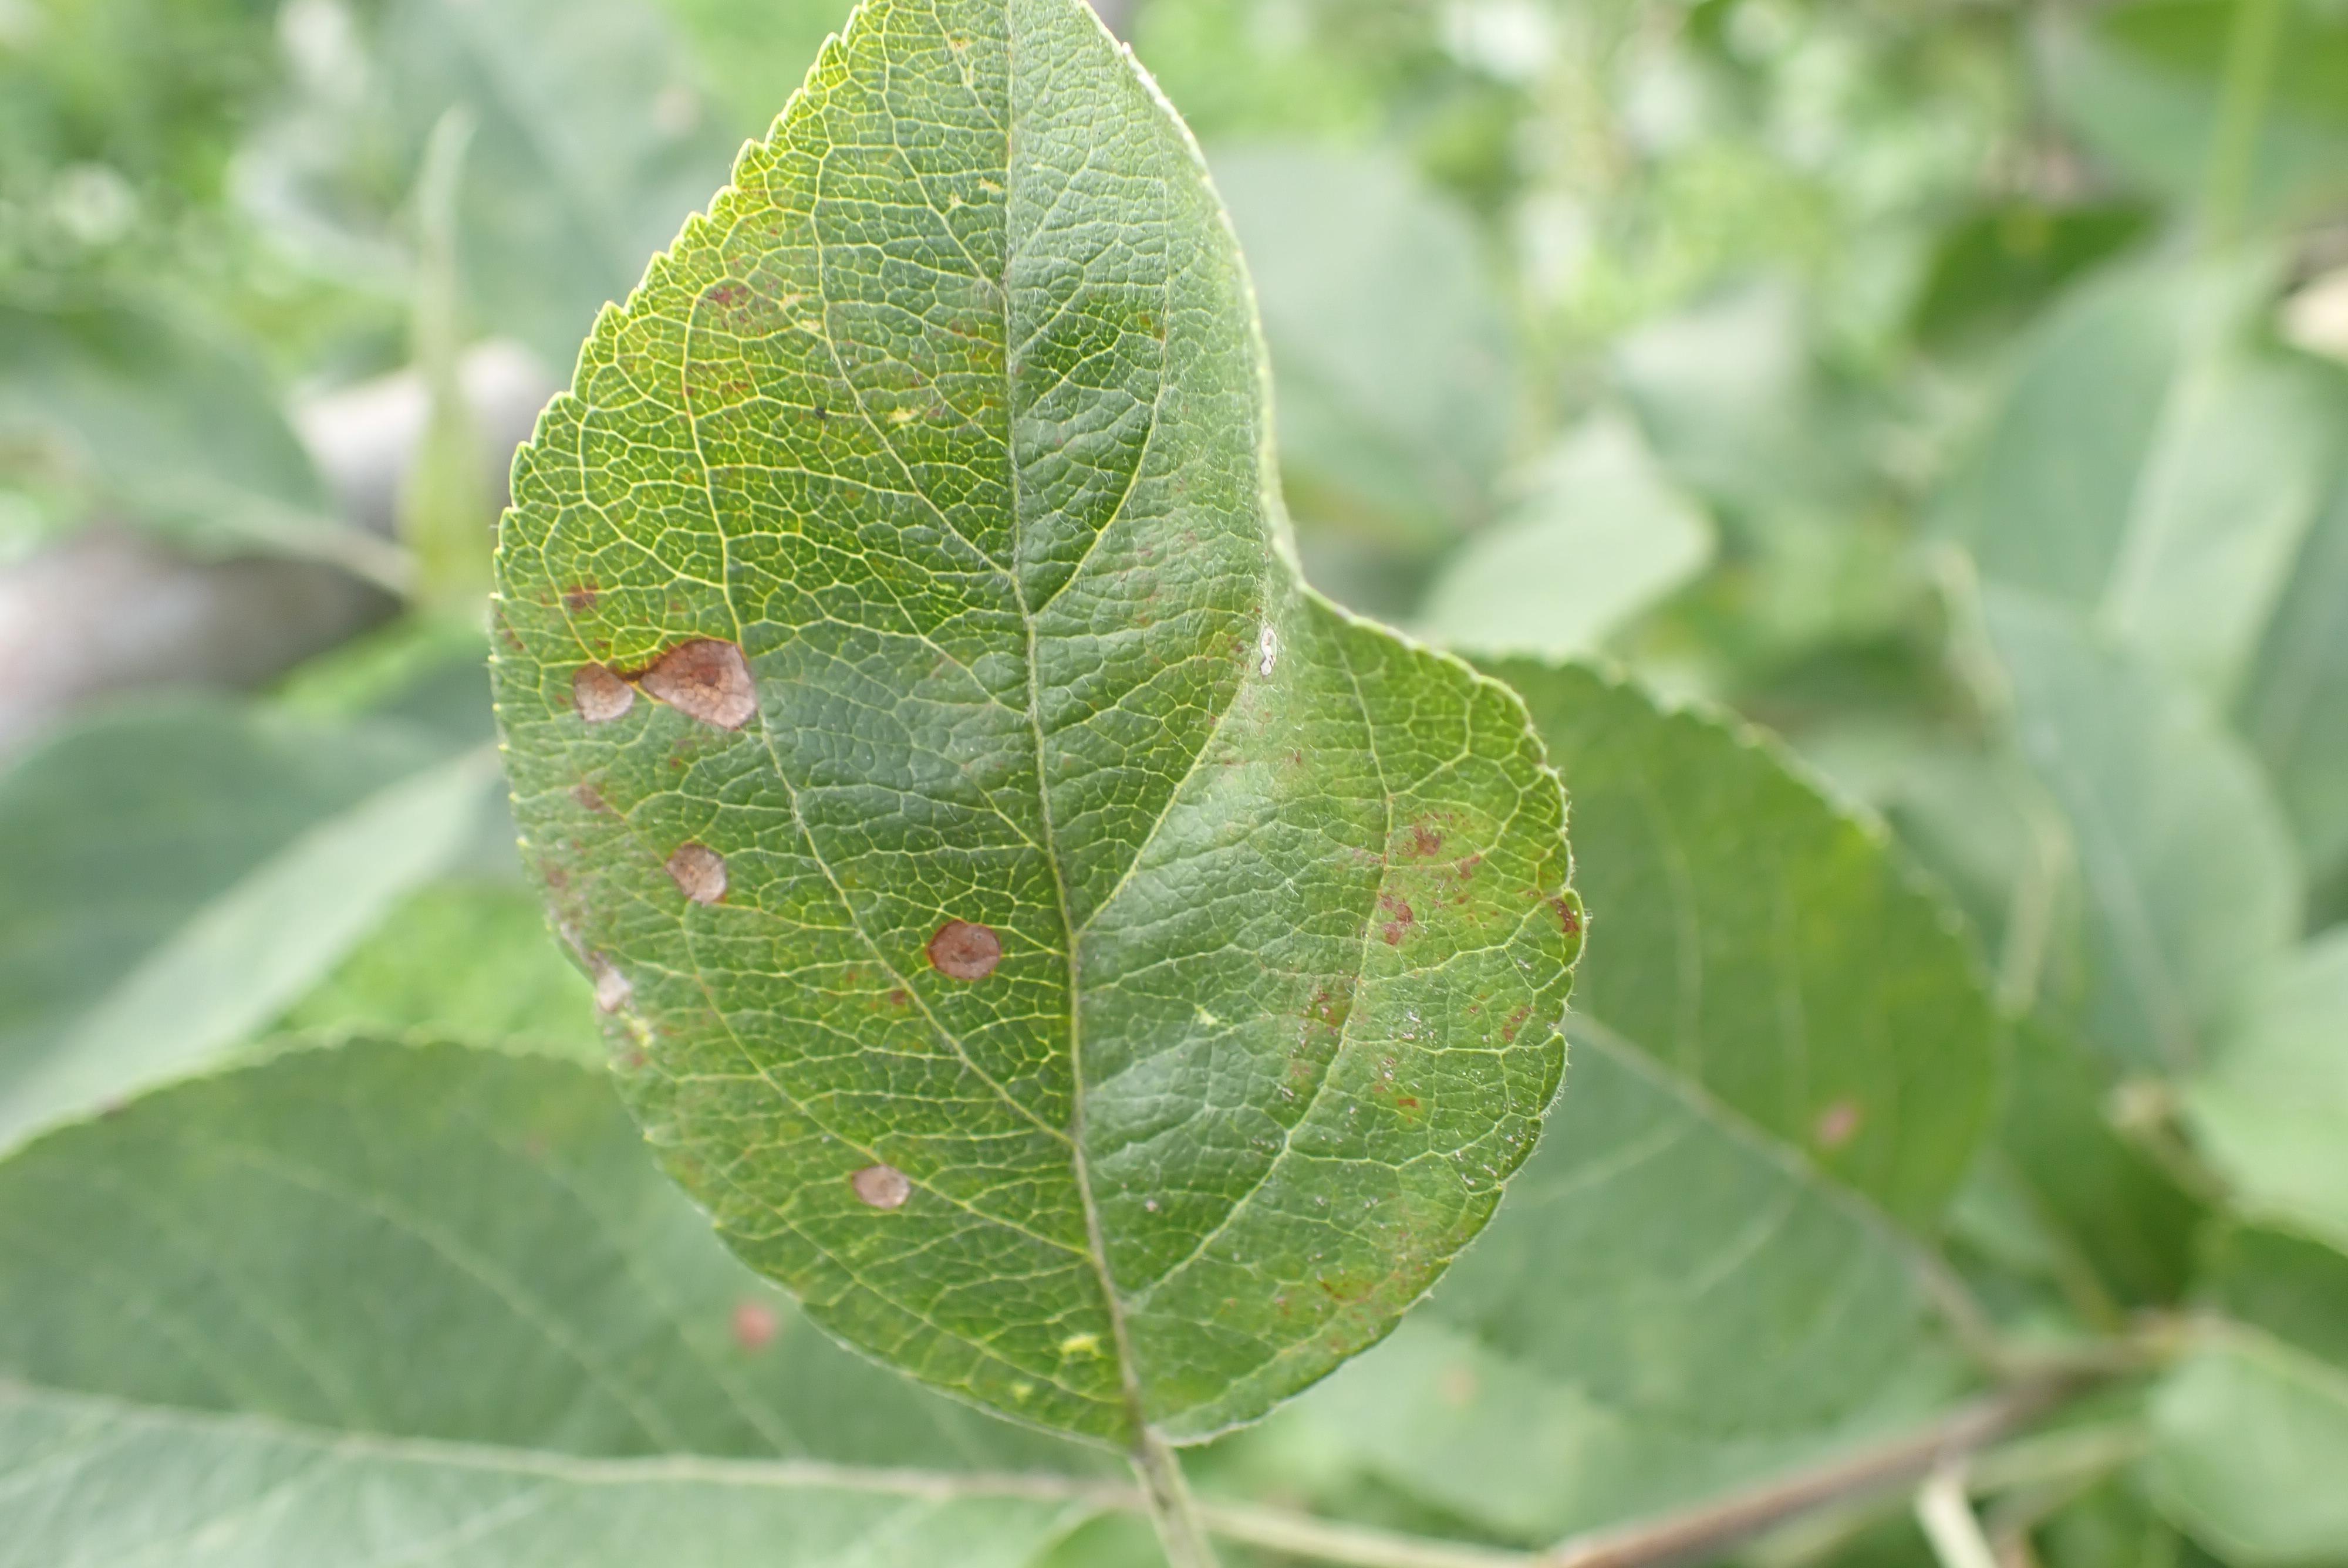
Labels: frog_eye_leaf_spot